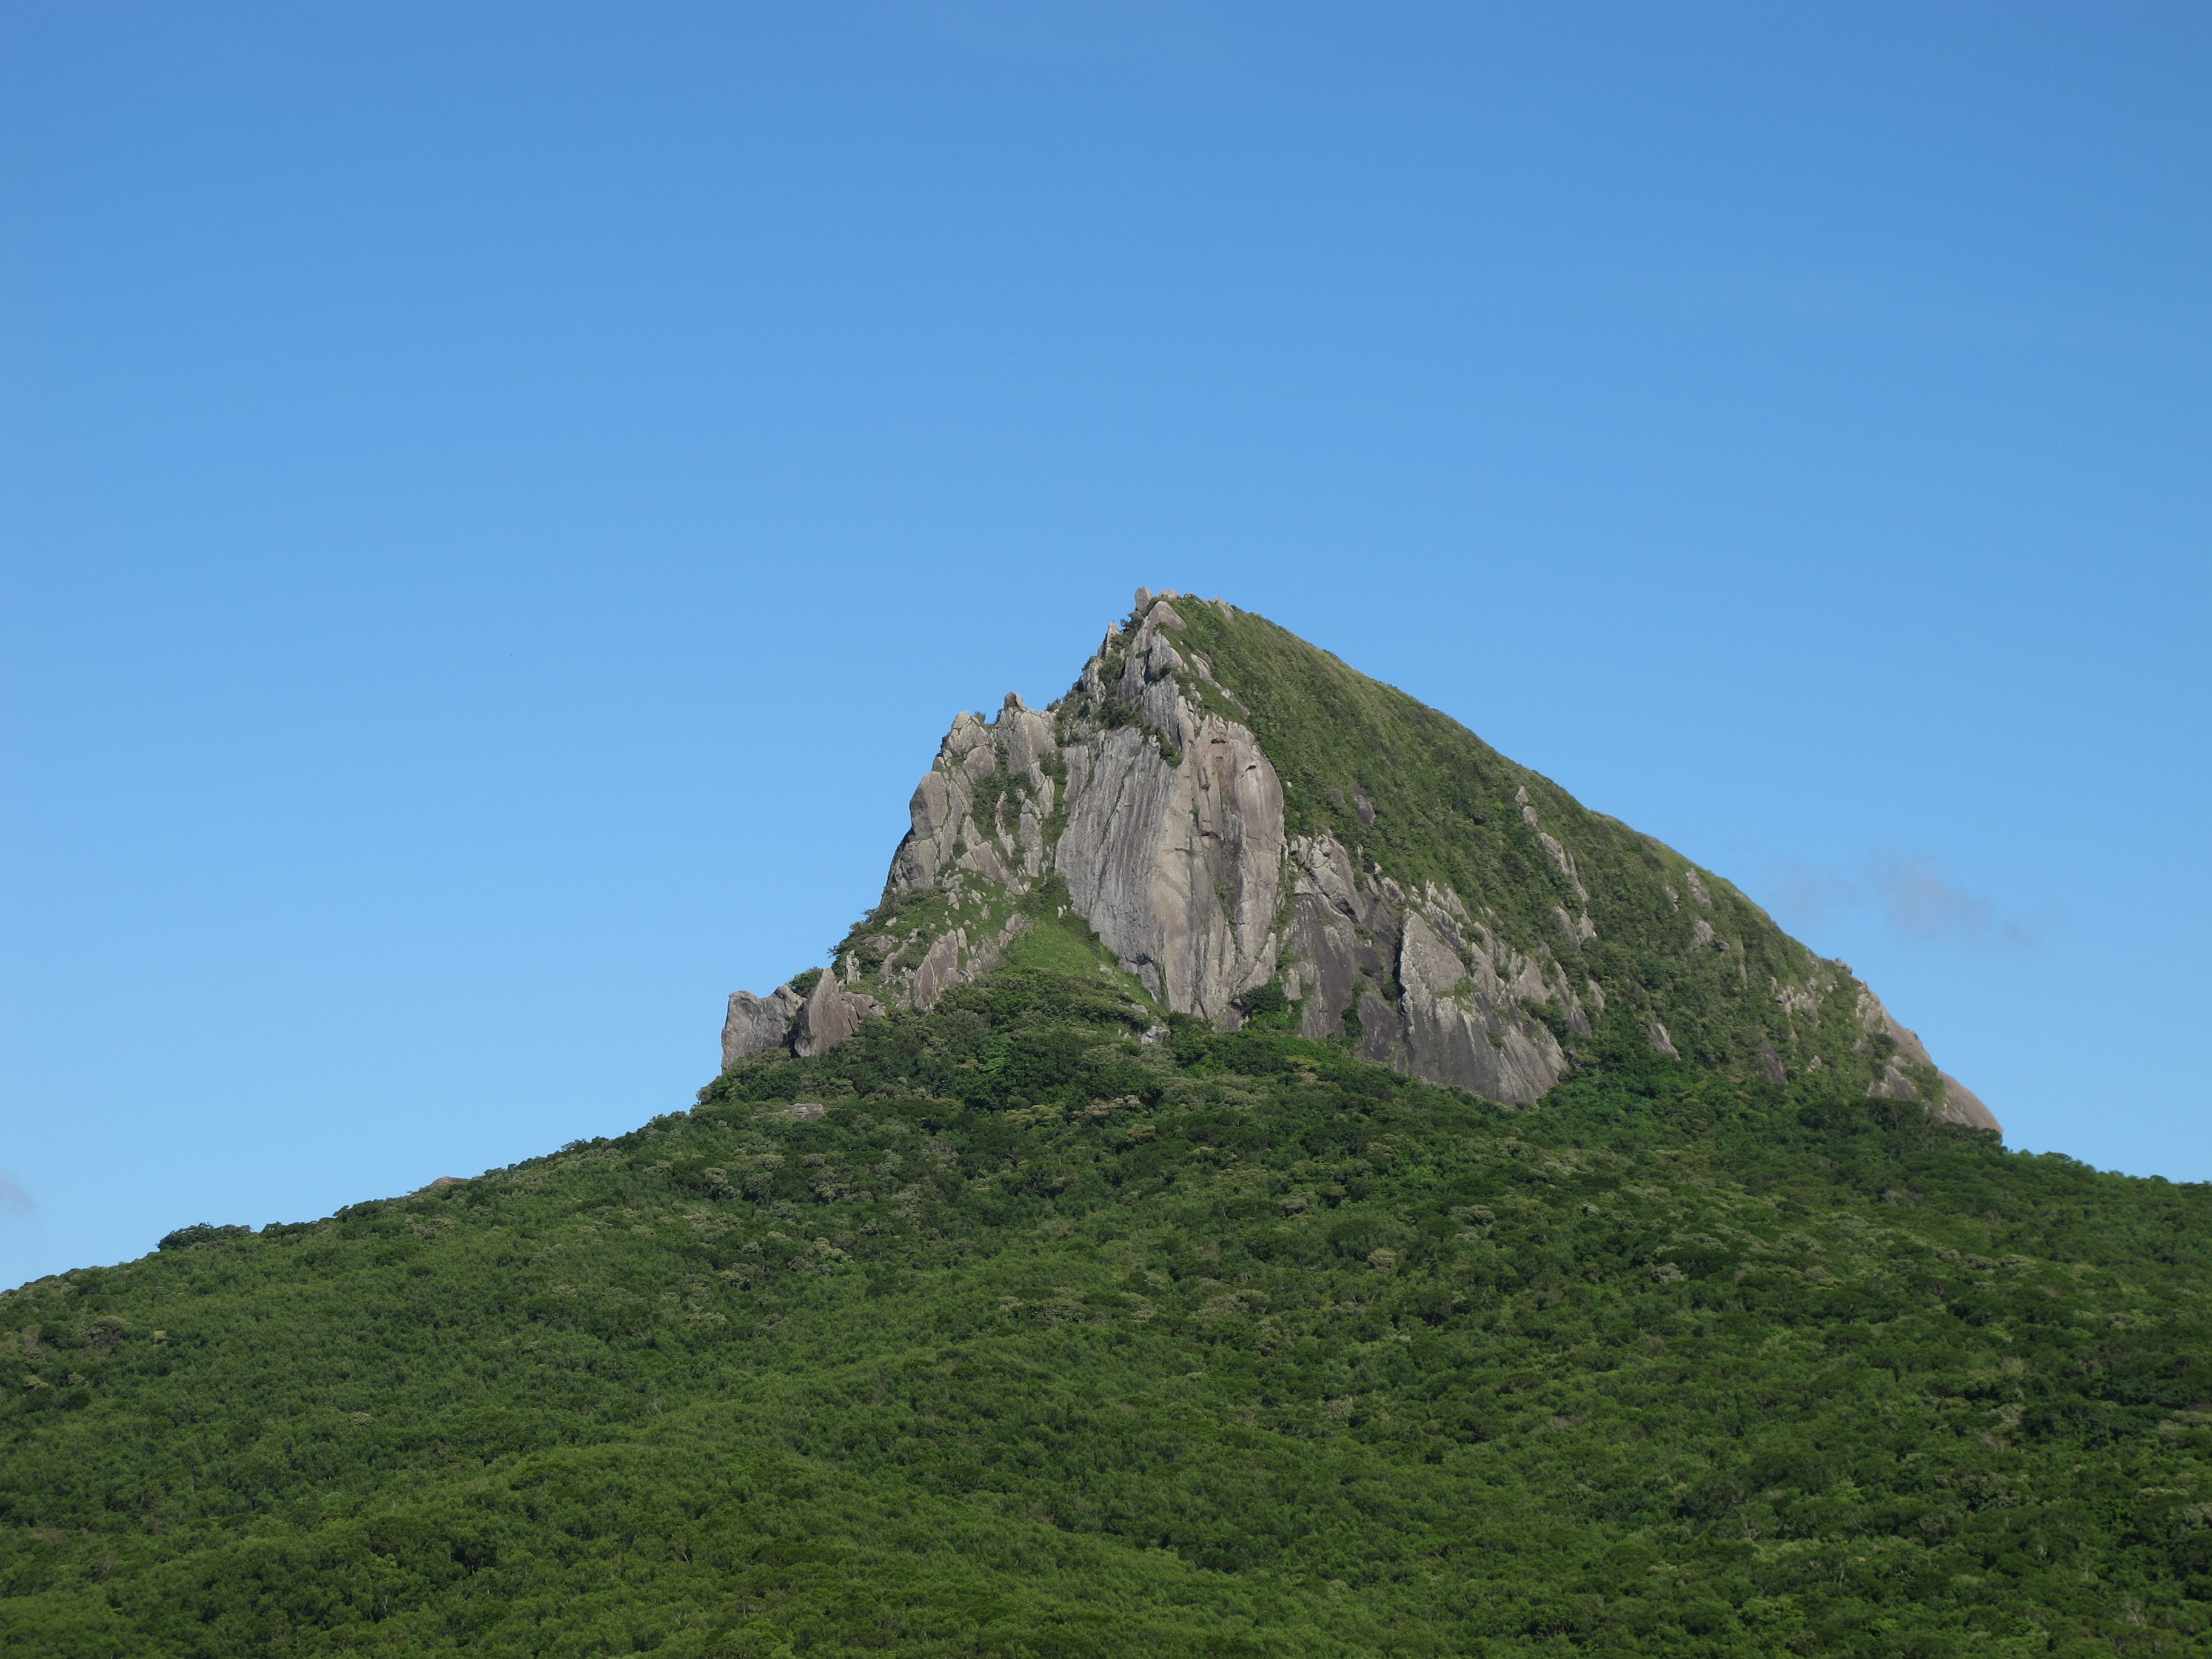
nature, rock, mountain, sky, hill, adventure, mountain range, summer, travel, cliff, green, blue, terrain, ridge, summit, geology, badlands, plateau, taiwan, fell, ecosystem, landform, mountain pass, kenting, geographical feature, mountainous landforms